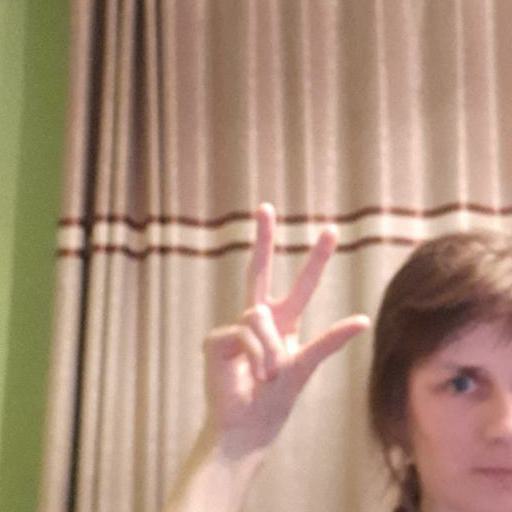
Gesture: three2